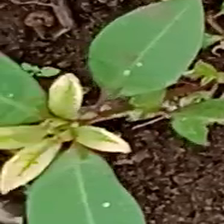
Weed species: Moti_dudhi(Euphorbia_geneculata_L)